Jet (gemstone)

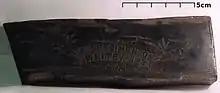
A large piece of jet from Whitby

The jet found at Whitby, in England, is the "Jet Rock" unit of the Mulgrave Shale Member, which is part of the Whitby Mudstone Formation. This jet deposit was formed approximately 181 million years ago, during the Toarcian age of the Early Jurassic epoch. Whitby Jet is the fossilized wood from species similar to the extant Chilean pine ("Araucaria araucana"). The deposit extends throughout North York Moors National Park.